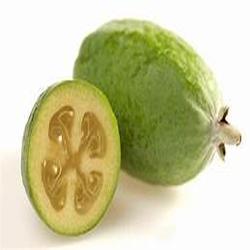
Label: Guava